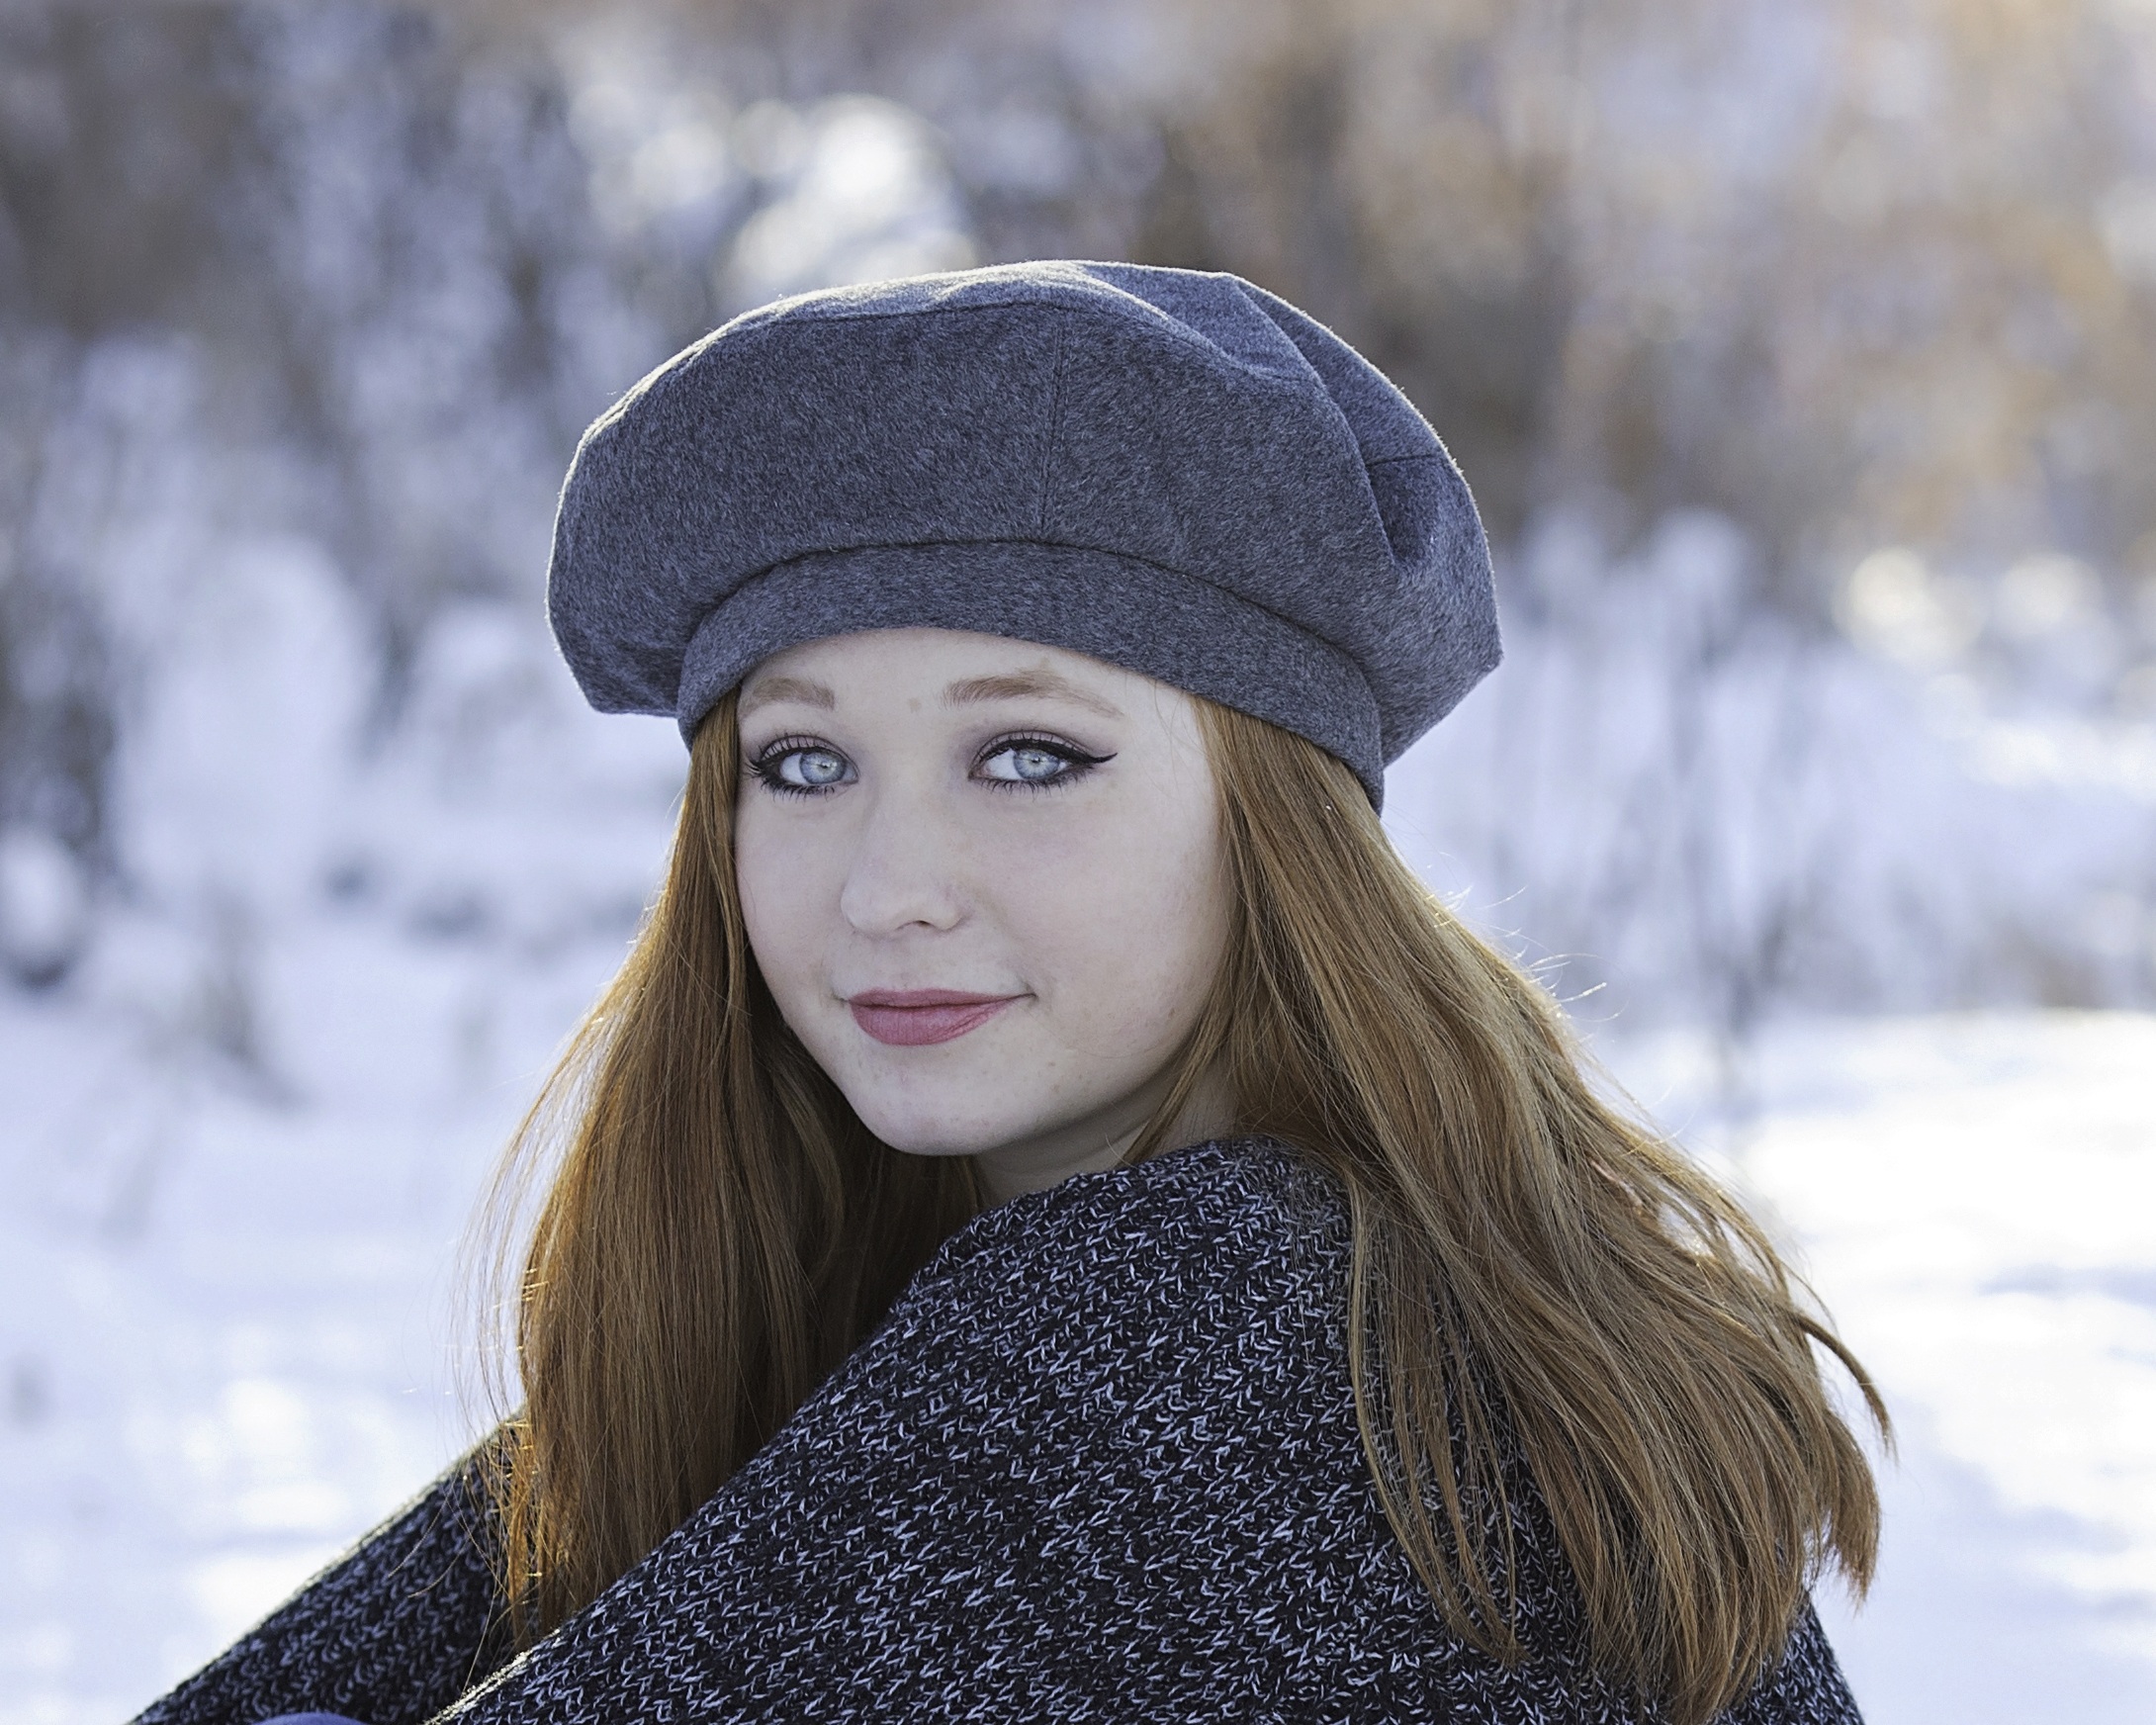
snow, winter, people, girl, woman, hair, portrait, model, young, spring, hat, fashion, blue, clothing, headgear, season, hairstyle, makeup, face, cap, skin, redhead, beauty, attractive, stylish, portrait photography, fashion accessory, knit cap